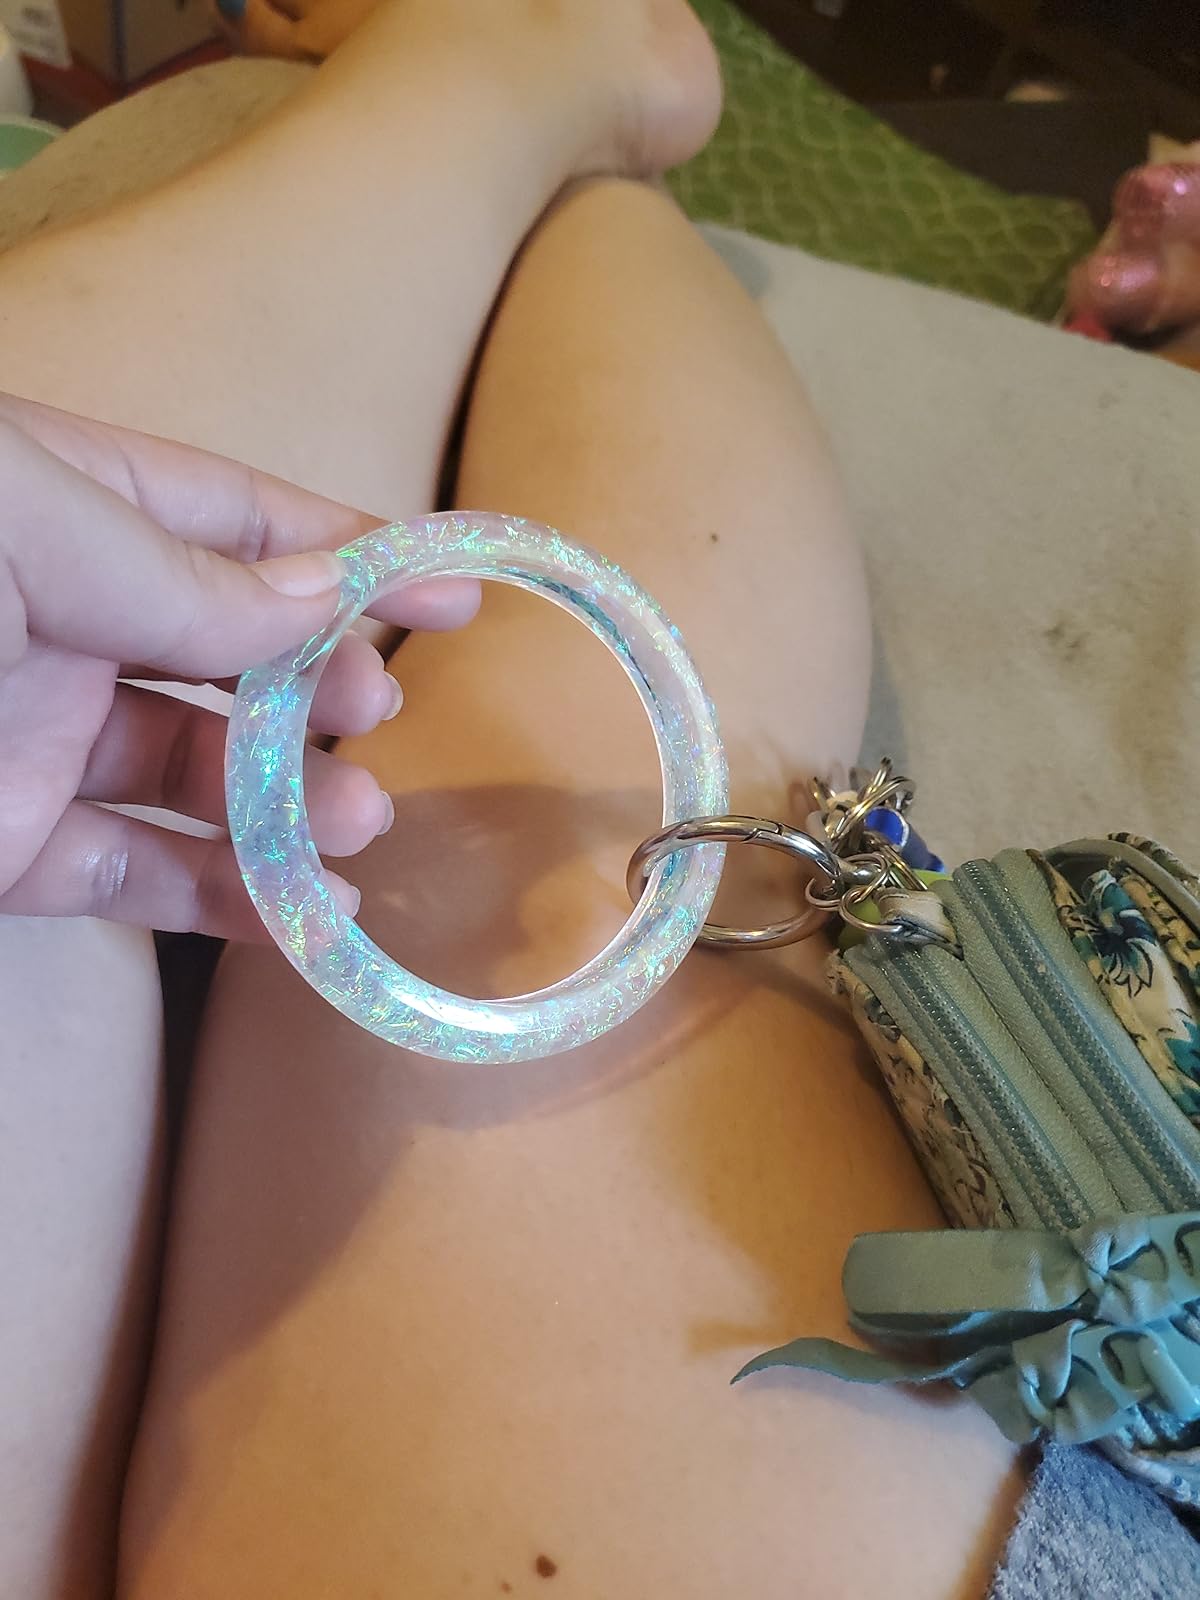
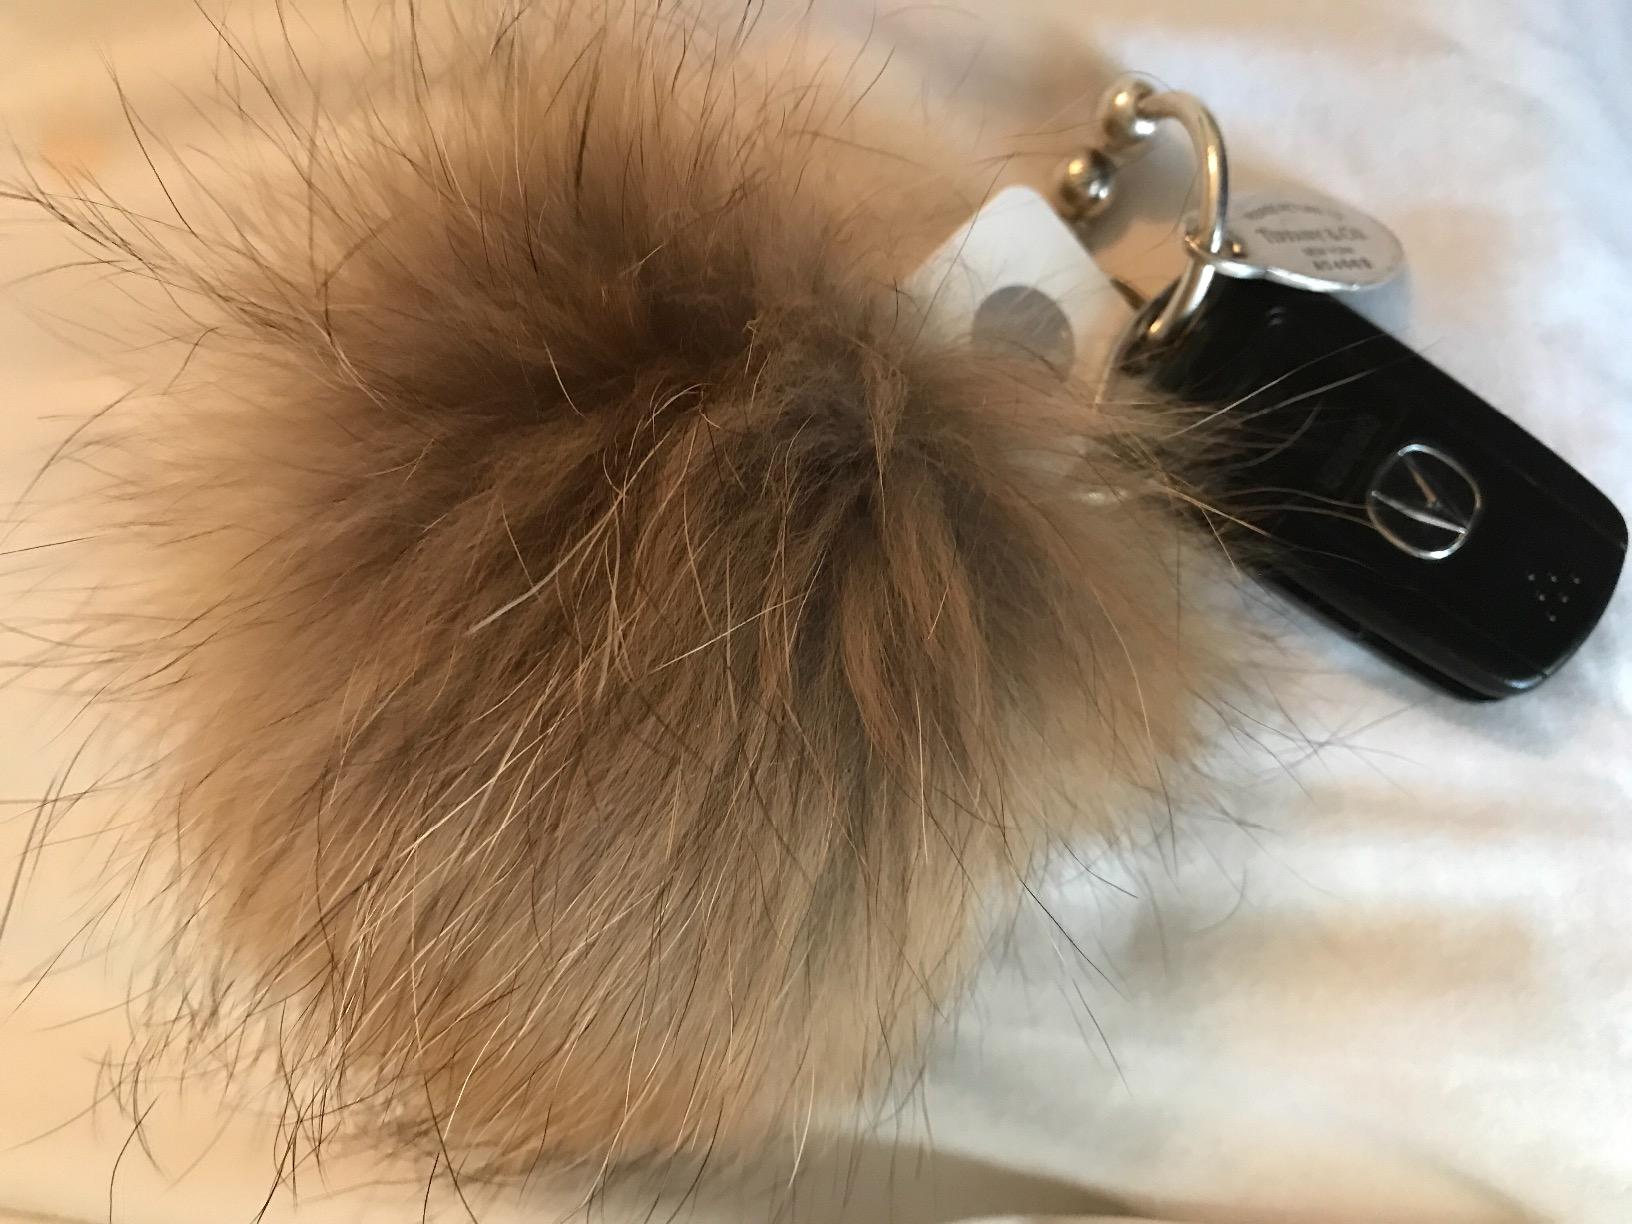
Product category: accessories_keychain
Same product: no